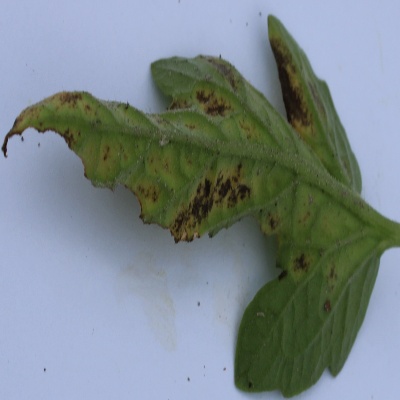
Crop: Tomato
Condition: septoria leaf spot